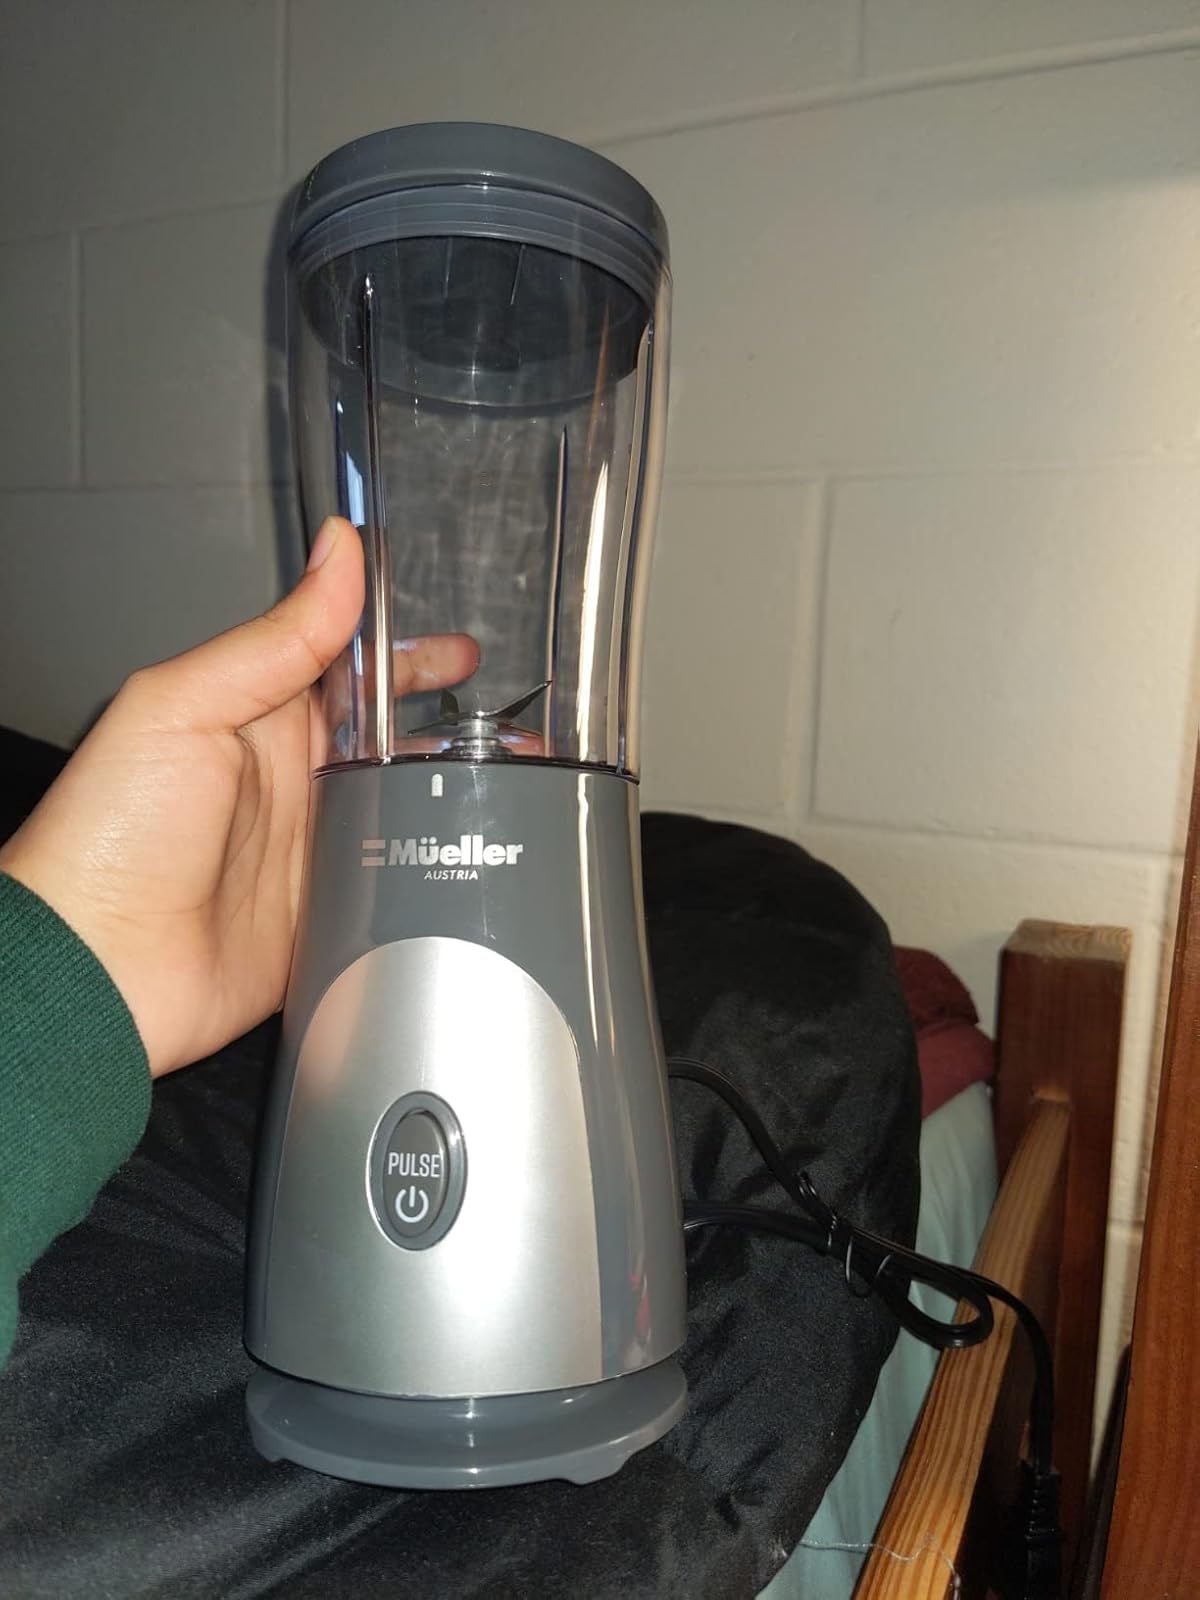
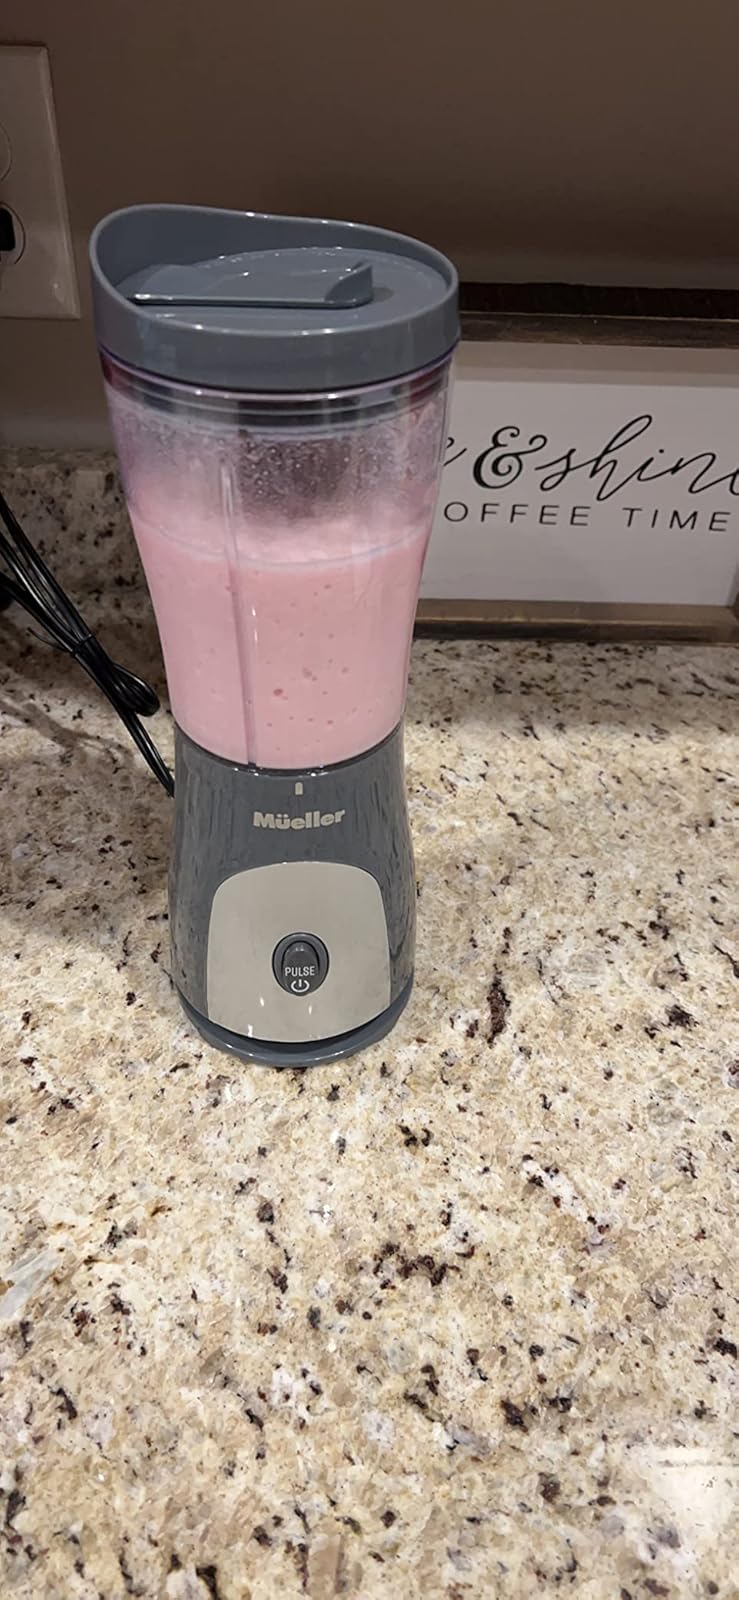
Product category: items_blender
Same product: yes